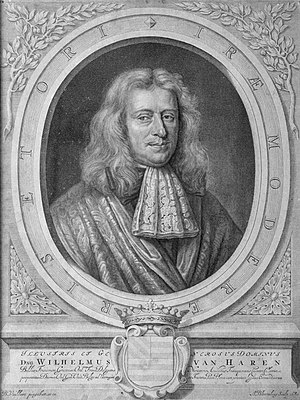
Willem van Haren
Willem van Haren.
Willem van Haren var en grietman i het Bildt, rentmeester af domænerne, statsmand, diplomat, kurator ved Universitetet i Franeker. Han udførte forskellige diplomatiske missioner, herunder til Danmark, Sverige, Köln og England. Han blev venner med Karl XI af Sverige. Van Haren var blandt andet involveret i forhandlingerne om Freden i Nijmegen.